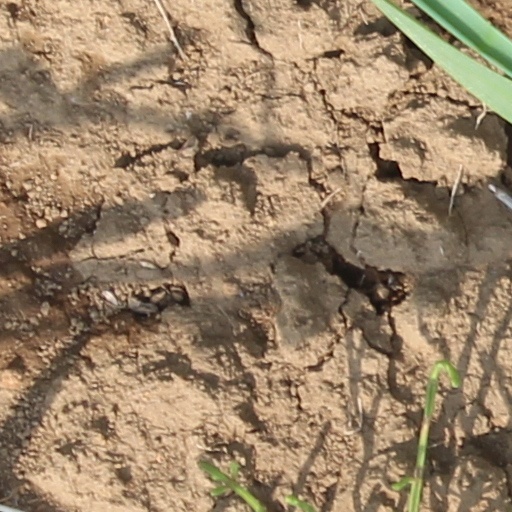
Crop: wheat